William M. Wright

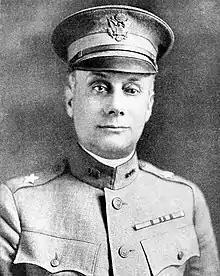
Harris & Ewing photo of William M. Wright, pictured here as a brigadier general ("The World's Work" magazine, September 1918)

William Mason Wright (September 24, 1863 – August 16, 1943) was a career officer in the United States Army. He attained the rank of lieutenant general and was most notable for his service as a division and corps commander during World War I.